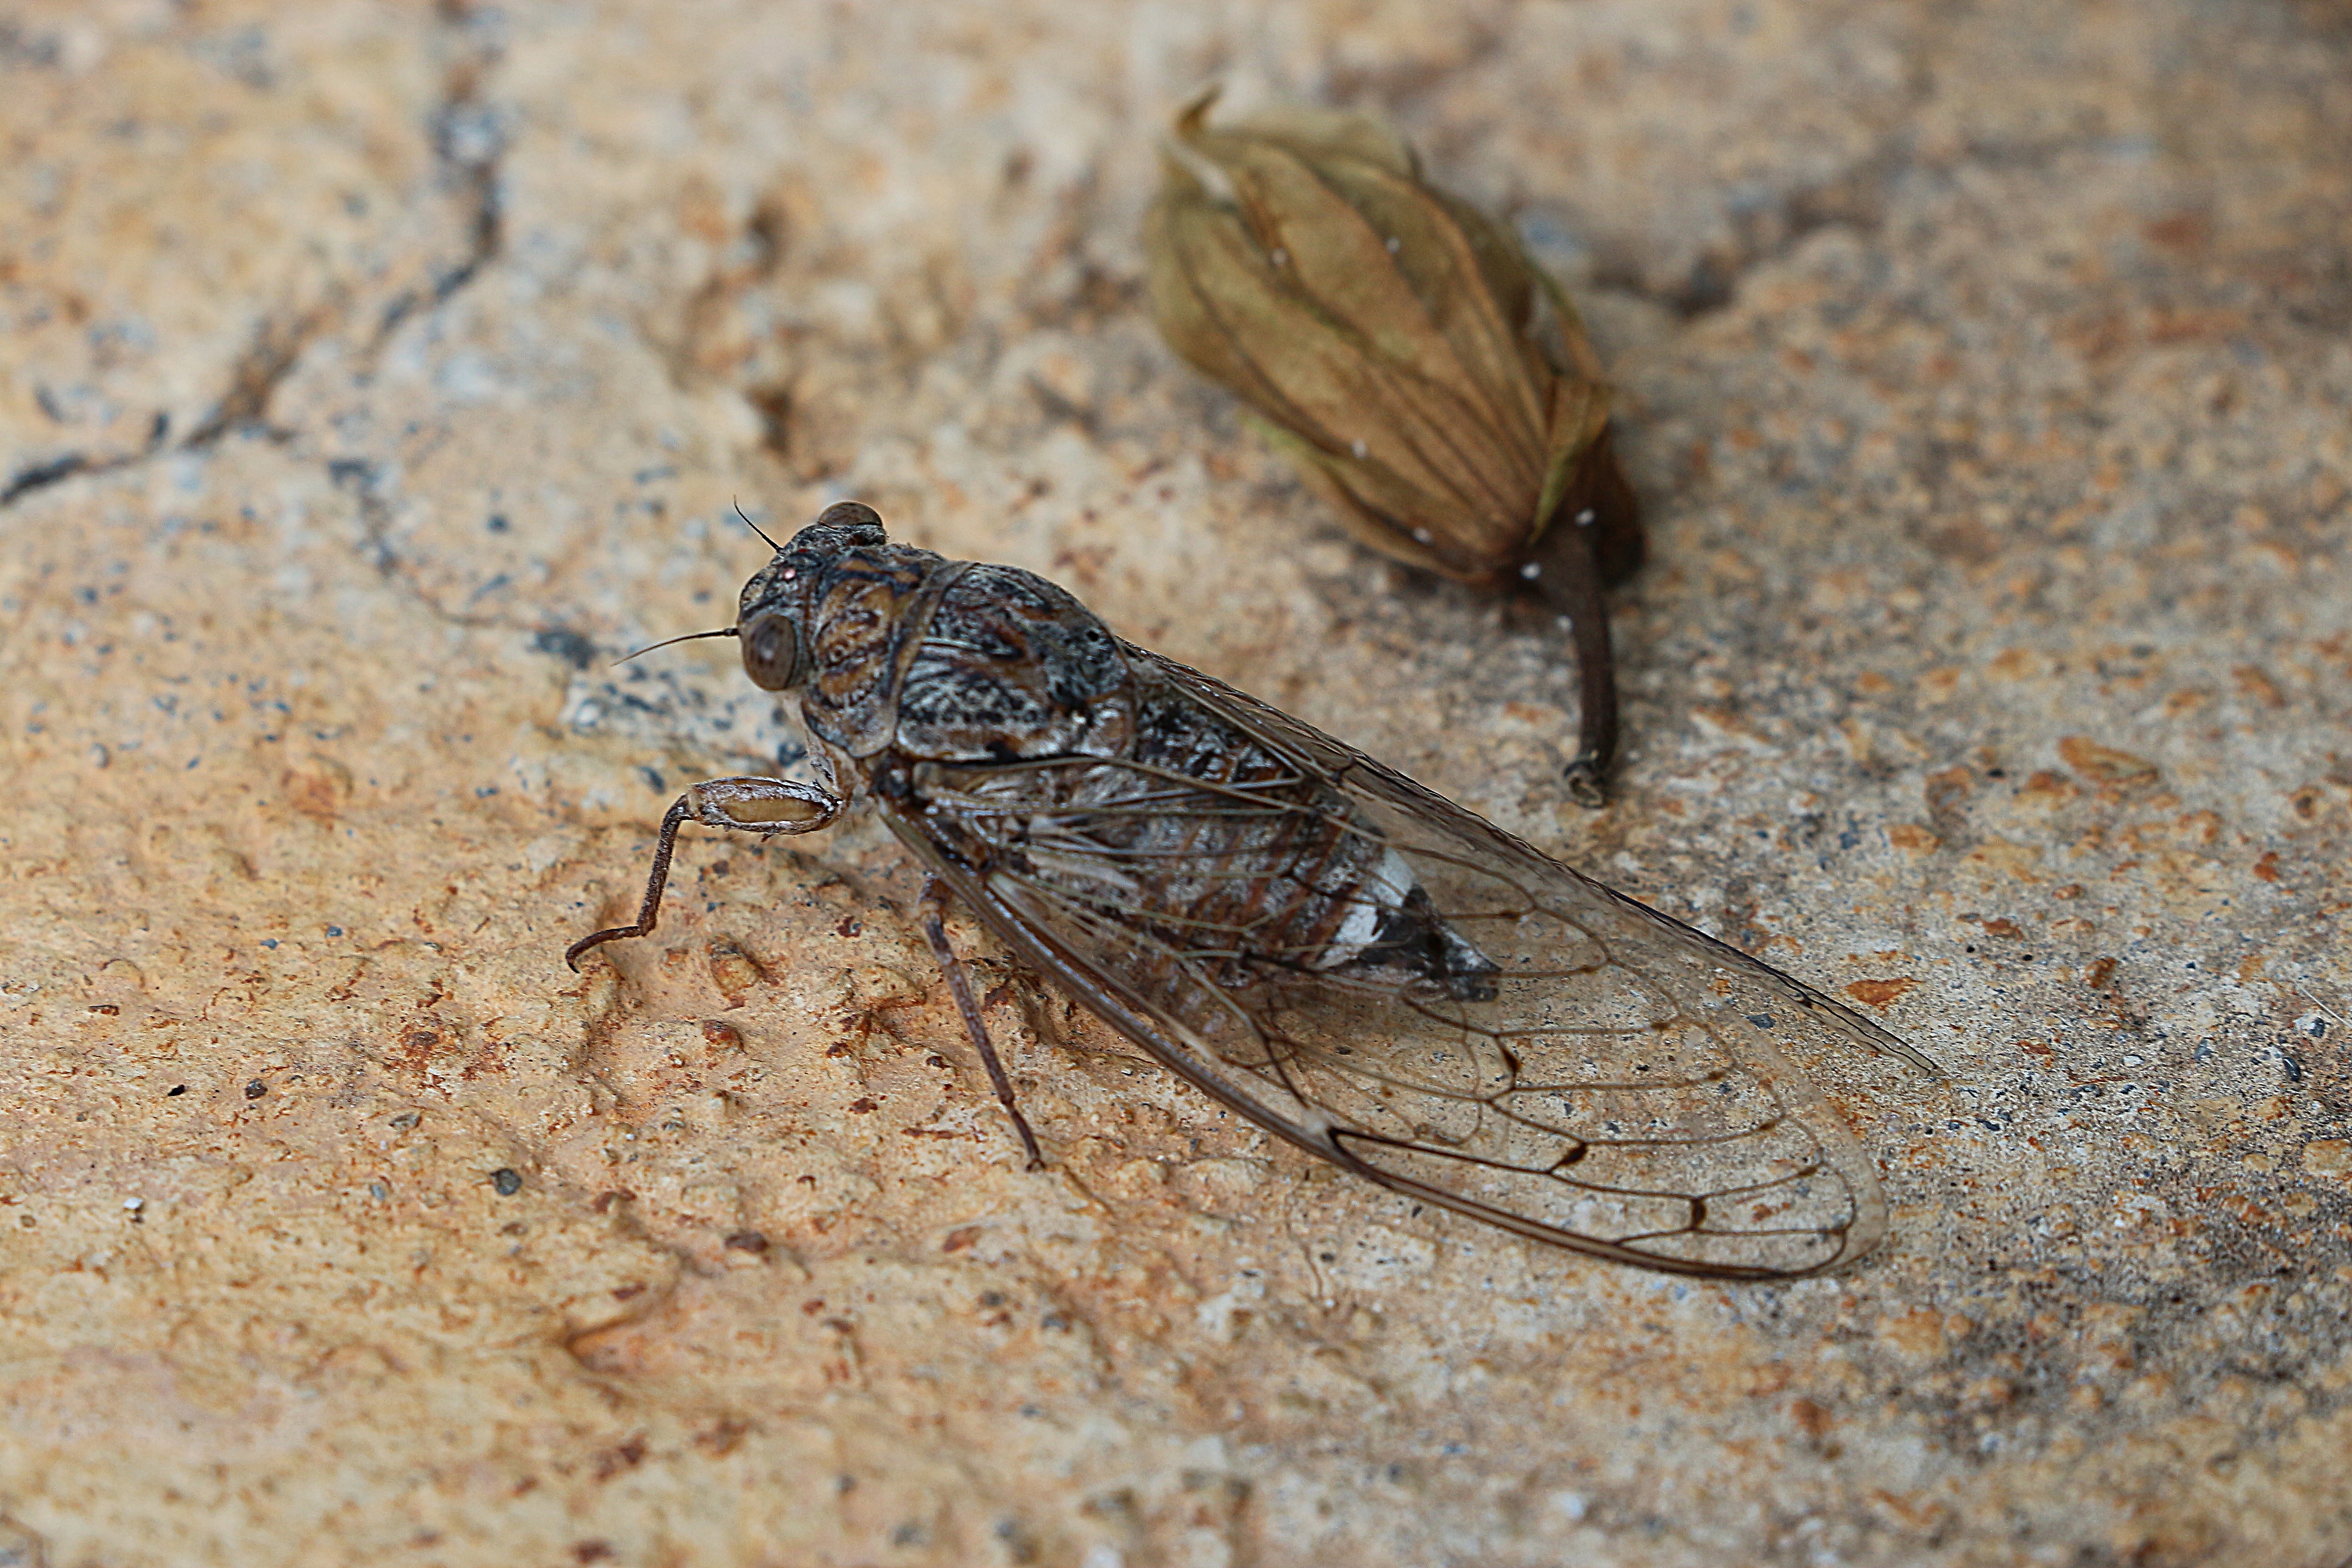
wing, fly, wildlife, insect, fauna, grille, invertebrate, close up, greece, macro photography, arthropod, zirkade, true bugs